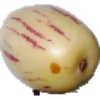
Label: Pepino 1